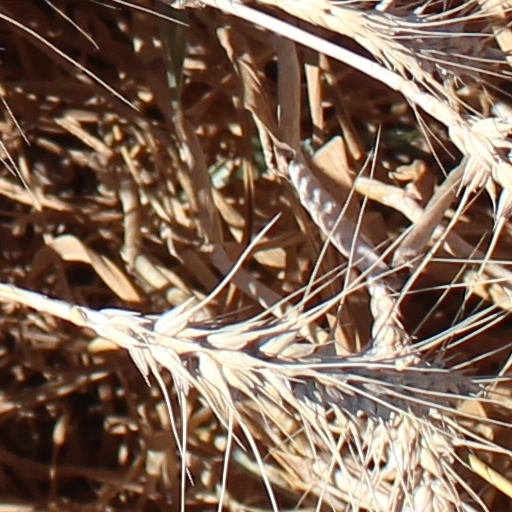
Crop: wheat